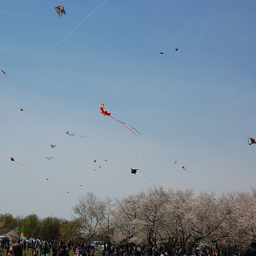
A large field filled with people flying kites
A crowd of people on a field with several kites in the sky.
a park with a group of people playing with kites
a bunch of kites fly though the blue sky
A group of kites that are above the trees.